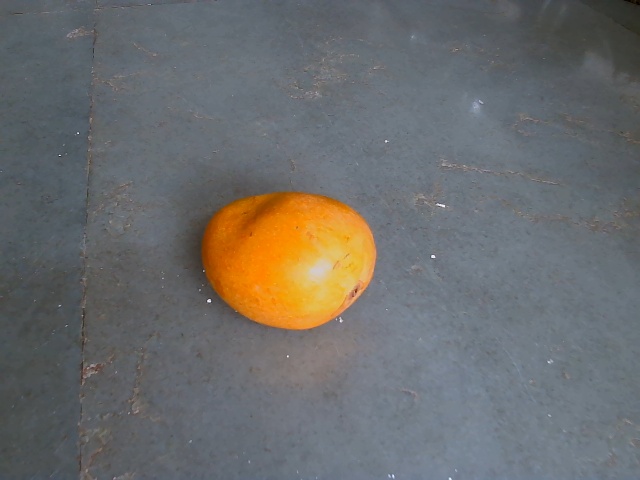
Label: Ripe_Mango